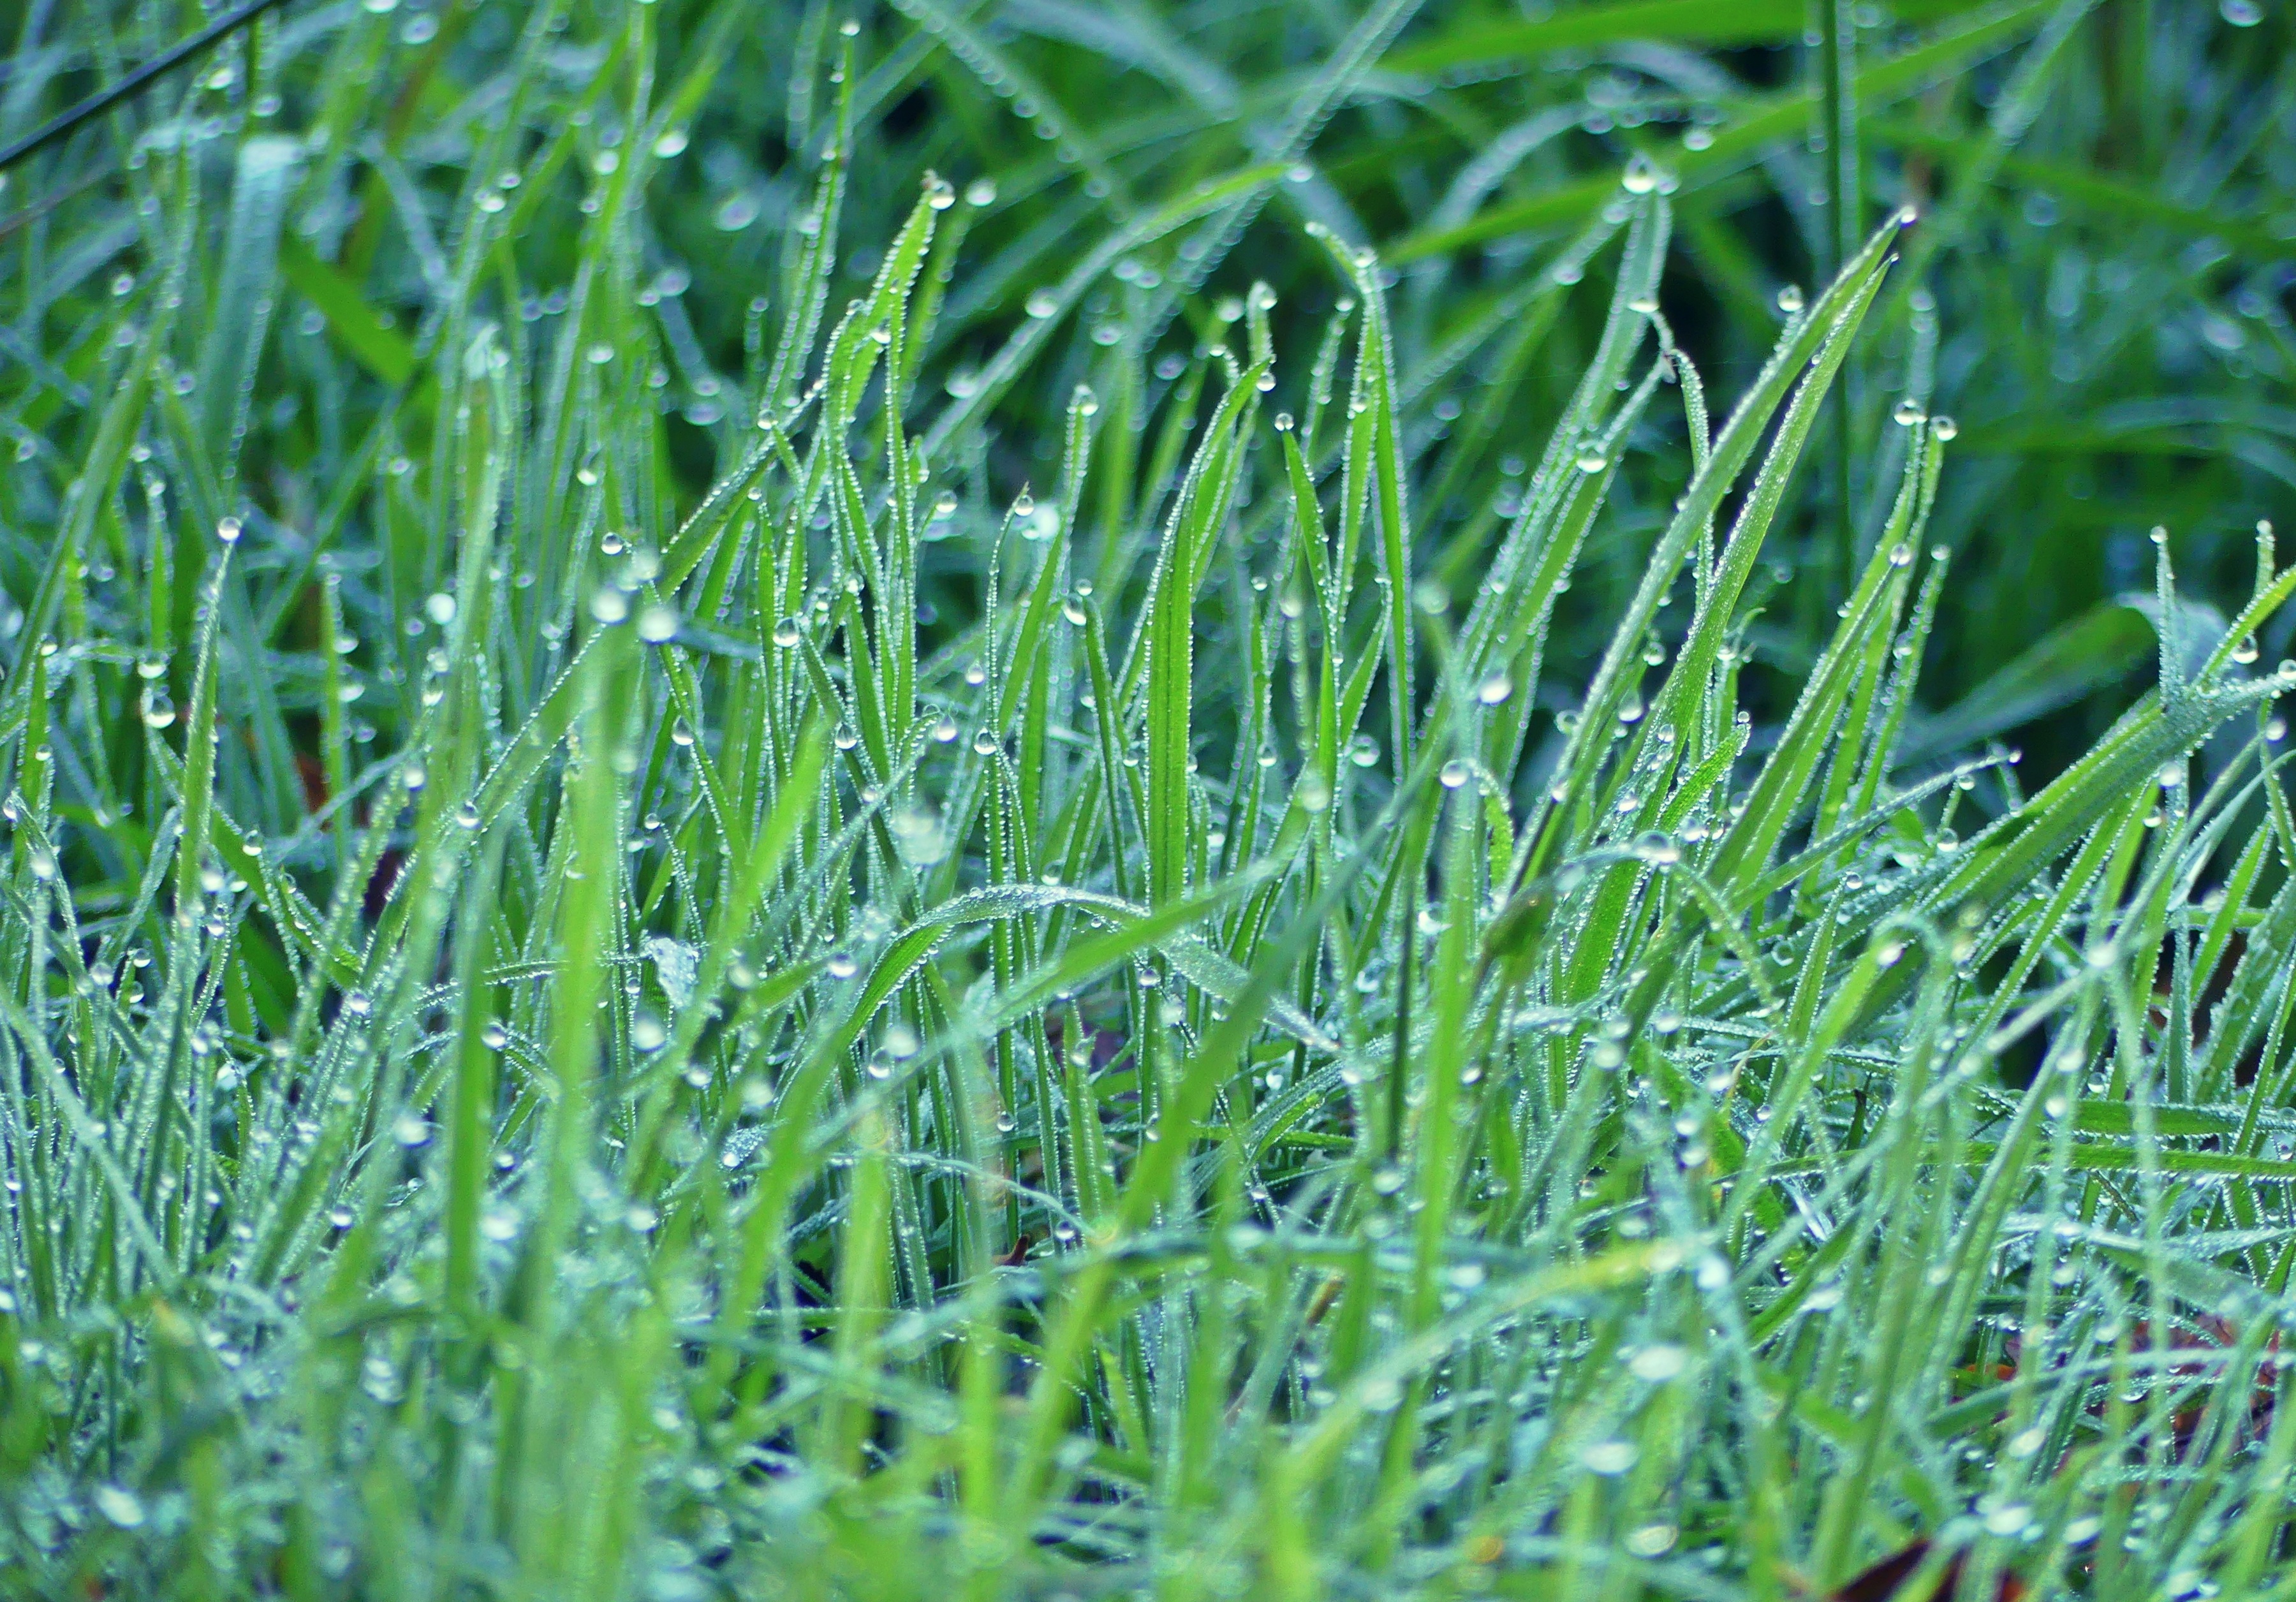
water, nature, grass, dew, plant, field, lawn, meadow, prairie, rain, leaf, flower, raindrop, wet, green, autumn, garden, close, flora, drip, blade of grass, dewdrop, background, droplets, grassland, rush, moist, frisch, drop of water, moisture, grasses, morgentau, macro photography, beaded, drops of morning dew, halme, flowering plant, grass with dew, grass family, plant stem, land plant